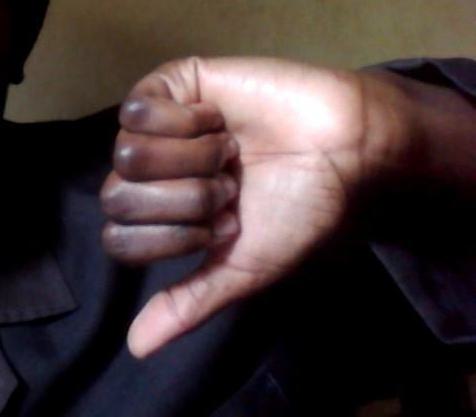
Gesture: dislike